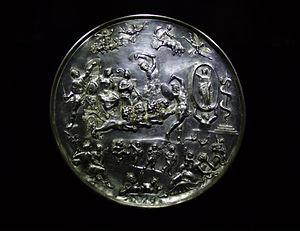
Le Vergilius Vaticanus, également nommé Virgile du Vatican ou Fuluii Ursini schedae Vaticanae est un manuscrit enluminé contenant des fragments de l'Énéide et des Géorgiques de Virgile, daté des environs du début du Vᵉ siècle. Contenant 76 folios et 50 miniatures, il est conservé à la bibliothèque apostolique vaticane où il est coté Cod. Vat. Lat. 3225.